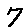
Label: 7